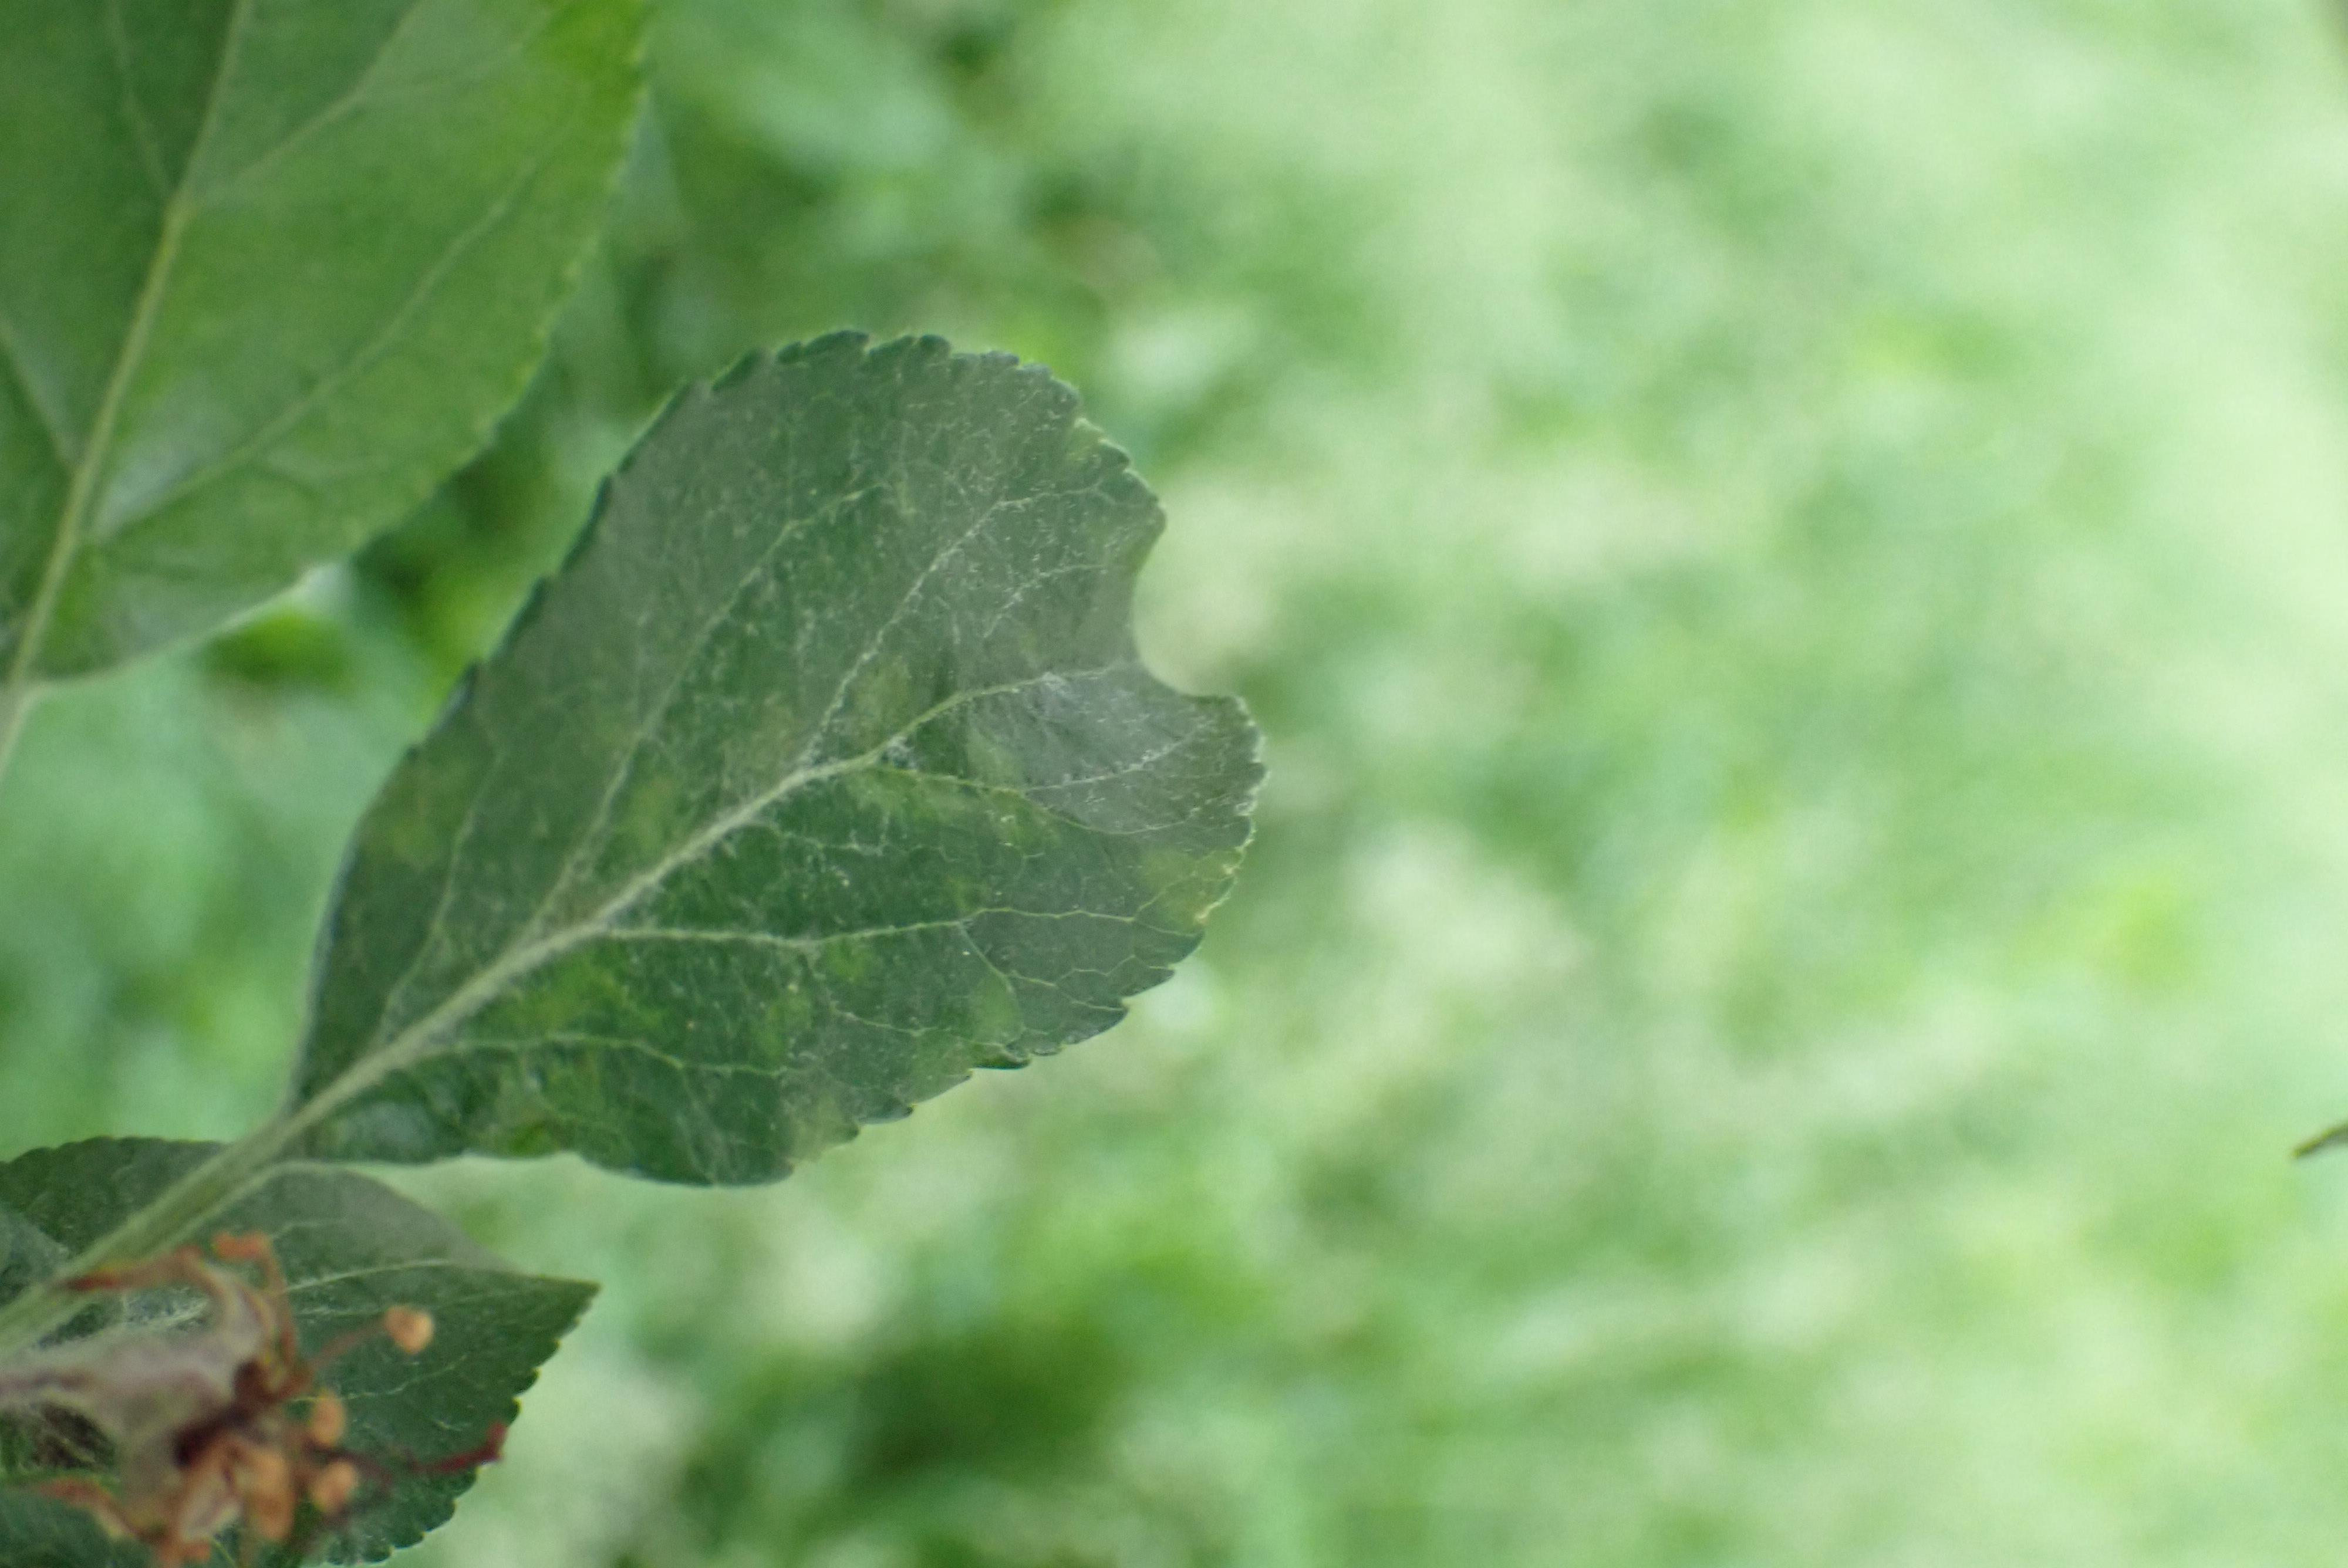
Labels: scab